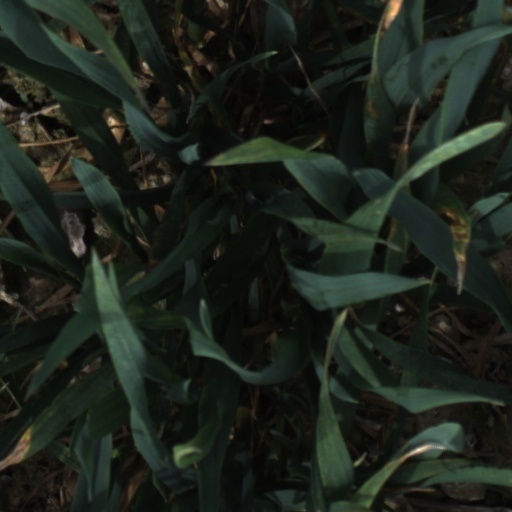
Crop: wheat